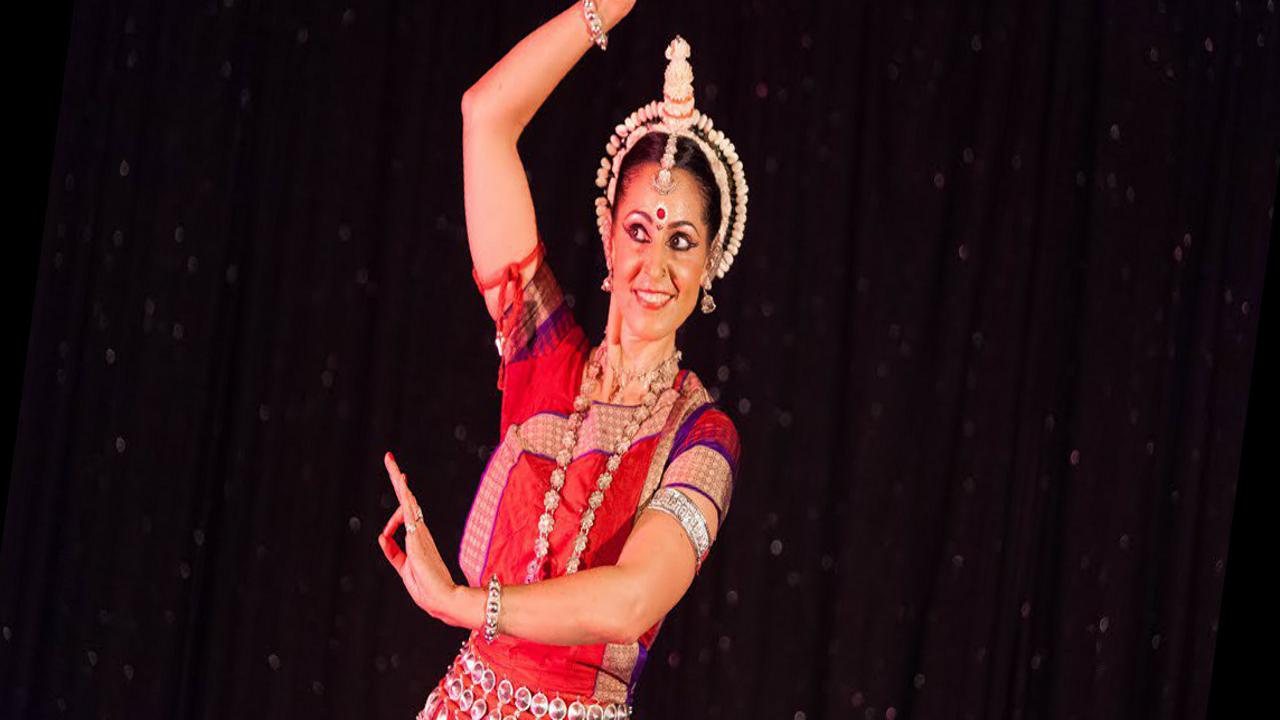
Dance form: odissi